Mackays Crossing

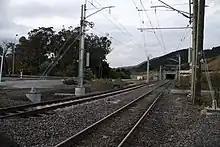
The North Island Main Trunk at Mackays Crossing, pictured in 2010 during construction to duplicate the line. The new track is the one at left. In the background is the SH 1 overbridge.

The level crossing at Mackays Crossing between and the North Island Main Trunk was one of the last remaining level crossings on the SH 1 route between Wellington and Auckland until 2005, when a four lane overbridge and a realignment of SH 1 was constructed to provide grade separation. The level crossing still exists to provide access to Queen Elizabeth Park, and the Mackays Crossing Interchange is now the southern terminus of the Kāpiti Expressway and the northern terminus of the Transmission Gully Motorway.